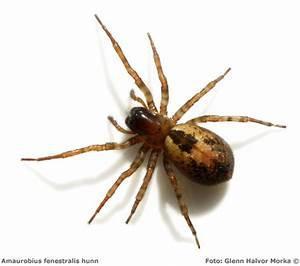
spider